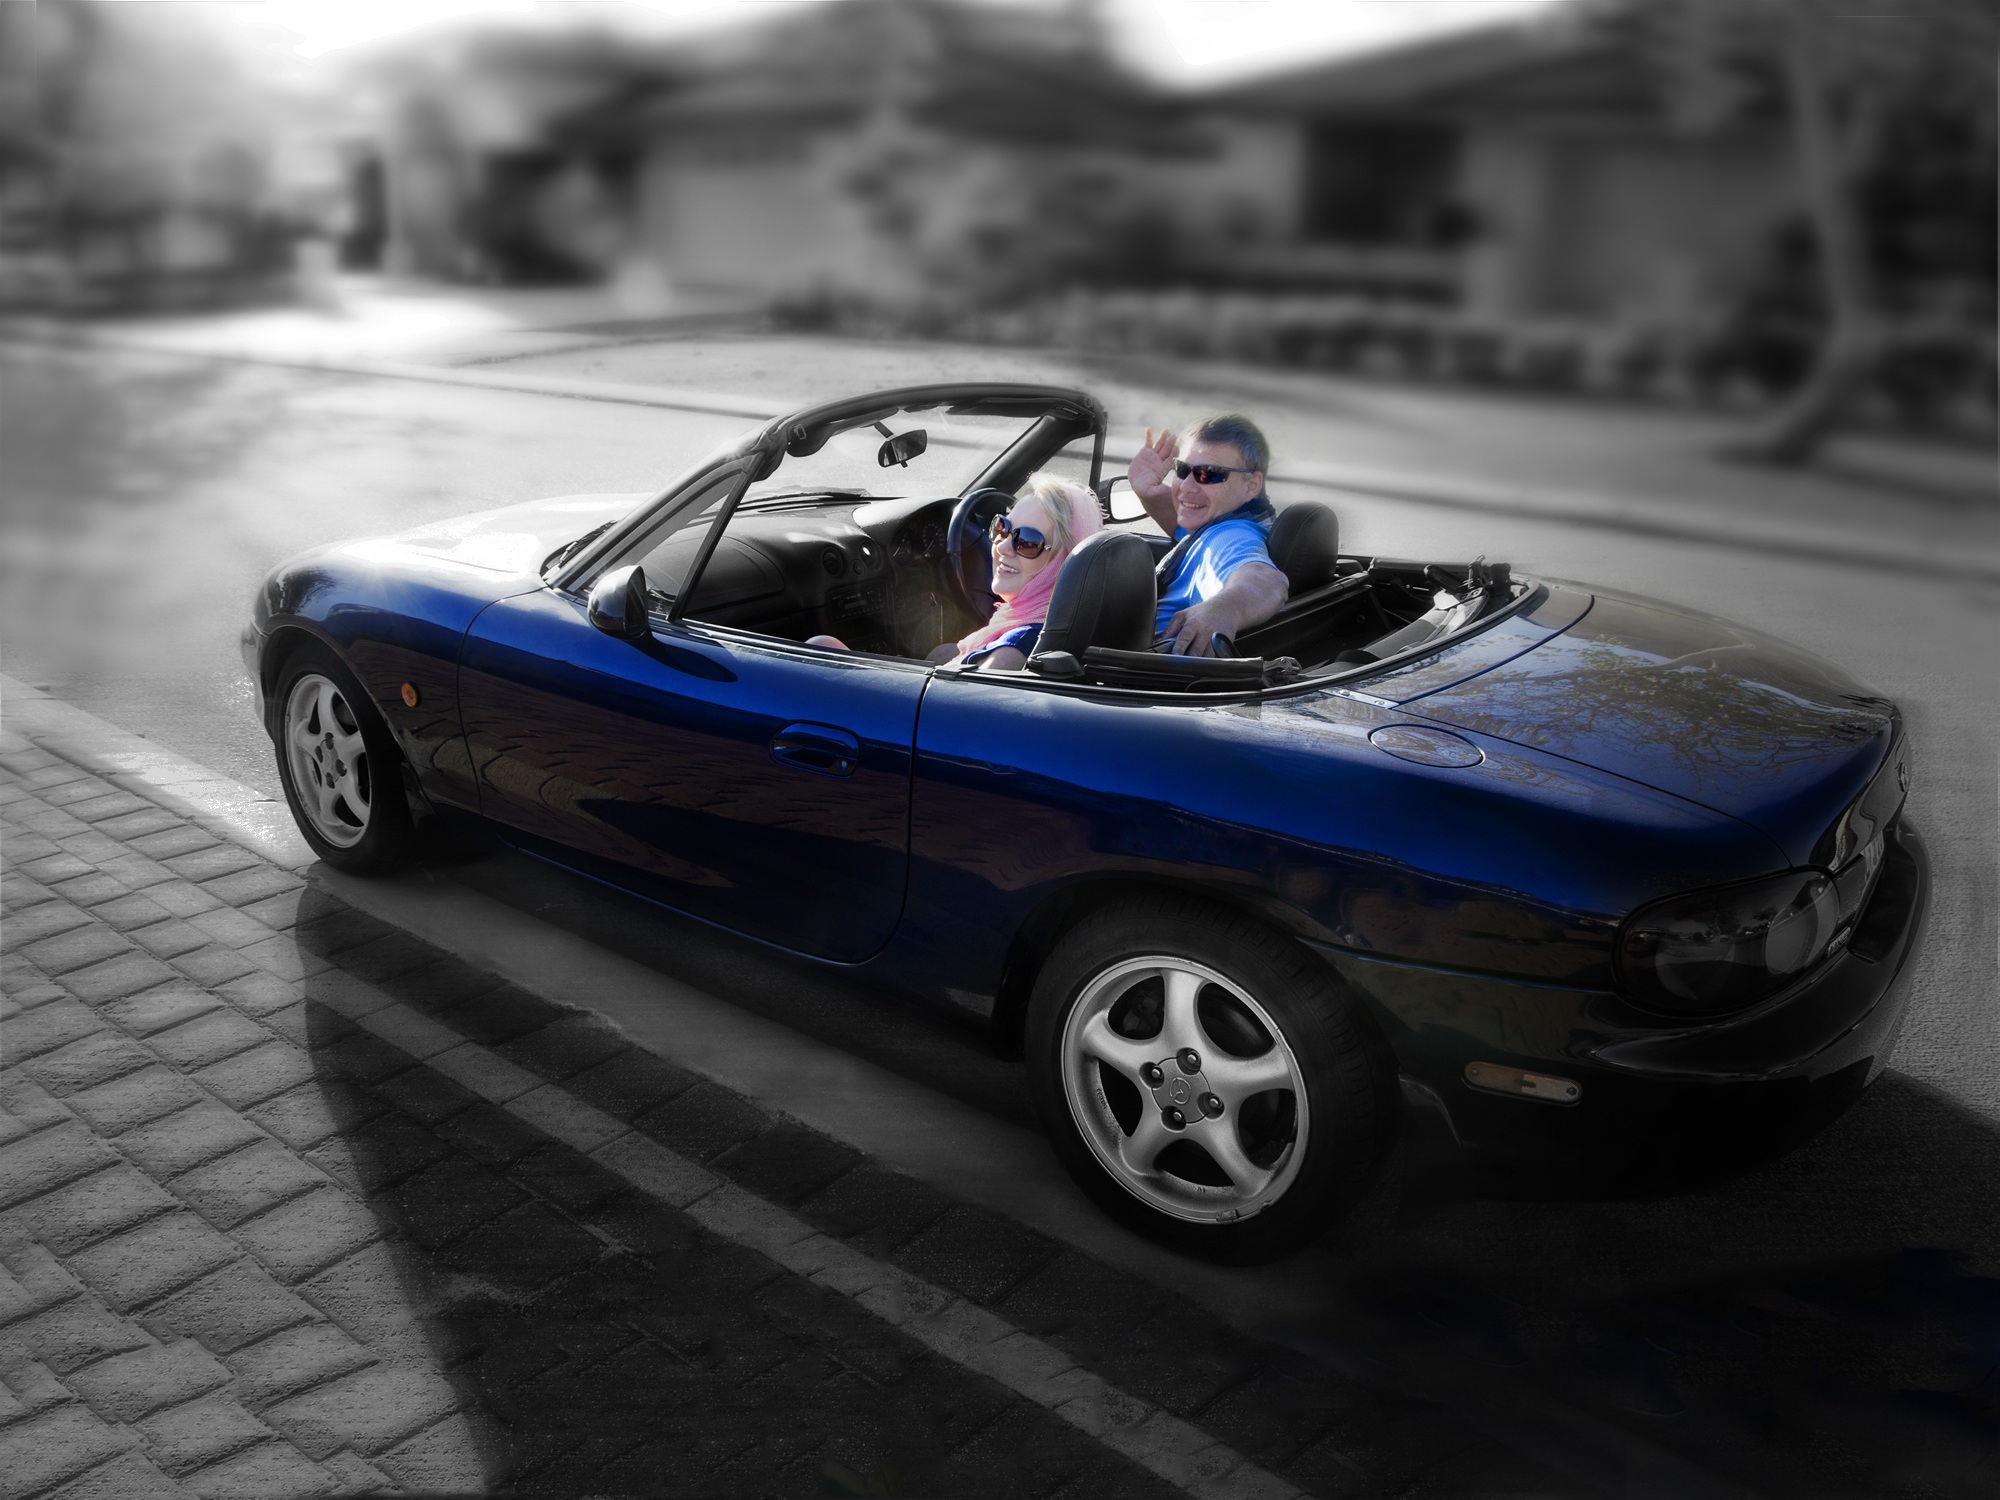
road, car, wave, travel, transport, vehicle, journey, drive, holiday, blue, together, trip, leisure, smiling, sports car, cheerful, happy, happiness, sunglasses, convertible, mazda, happy holidays, summer vacation, land vehicle, goodbye journey, automobile make, automotive exterior, performance car